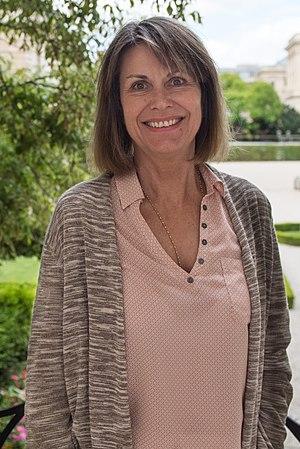
Jacqueline Dubois dans le jardin des Quatre colonnes du palais Bourbon en 2017.
Jacqueline Dubois, née Sakwinski le 28 mai 1957 à Fréjus, est une femme politique française. Elle est élue députée dans la quatrième circonscription de la Dordogne lors des élections législatives de 2017.
Cet article dresse, par ordre alphabétique, la liste des 577 députés français de la XVᵉ législature de la Cinquième République, ouverte le 21 juin 2017.